Clúa

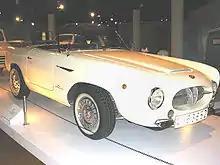
Clúa 500

In 1955, they undertook the project of manufacturing a small roadster type car called the Clúa 500, initially equipped with a 250cc two-stroke twin-cylinder engine (later increased to 350cc and 400cc) with front-wheel drive, four-speed gearbox, electric start, centre beam chassis, independent suspension and 4.50 x 10 wheels.